The Boy with the X-Ray Eyes (film)

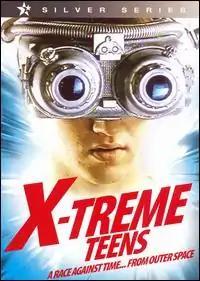

The Boy with the X-Ray Eyes is a 1999 adventure/fantasy film directed by Jeff Burr. The plot involves a teenager who finds a special pair of powerful glasses and is visited by aliens who need his help to retrieve a lost item that could destroy Earth. The film was not released on home video until 2005 under the alternate title X-treme Teens.